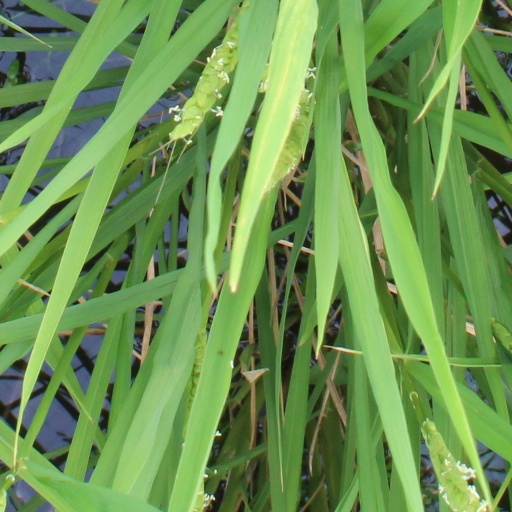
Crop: rice